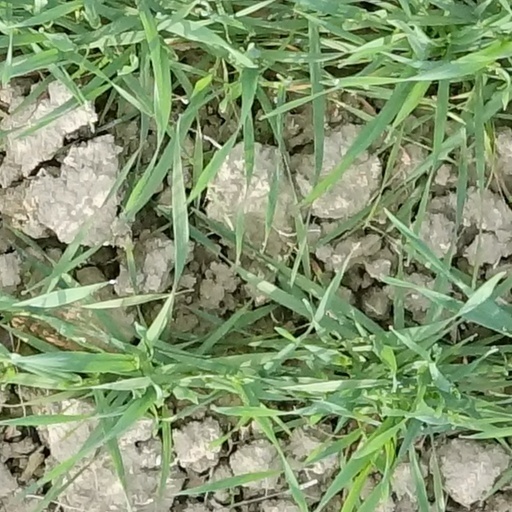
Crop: wheat